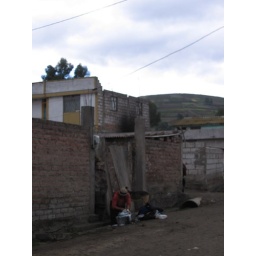
Village stay in the Santa Anita mountain community at the base of Volcan Chimborazo